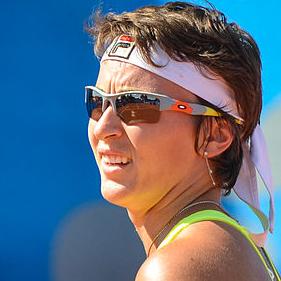
Age: 26